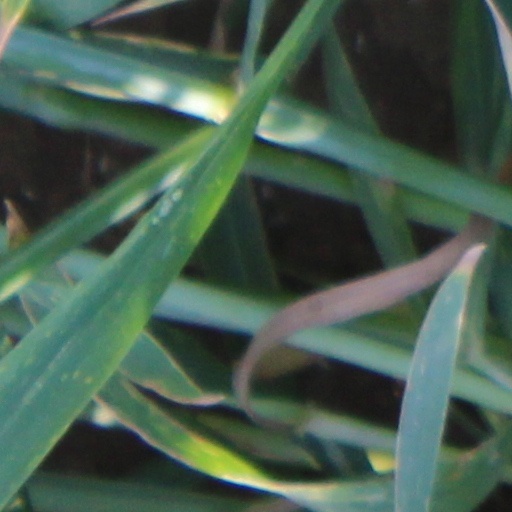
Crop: wheat